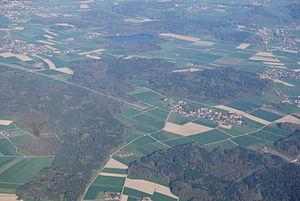
Hersiwil est une localité et une ancienne commune suisse du canton de Soleure, située dans le district de Wasseramt.